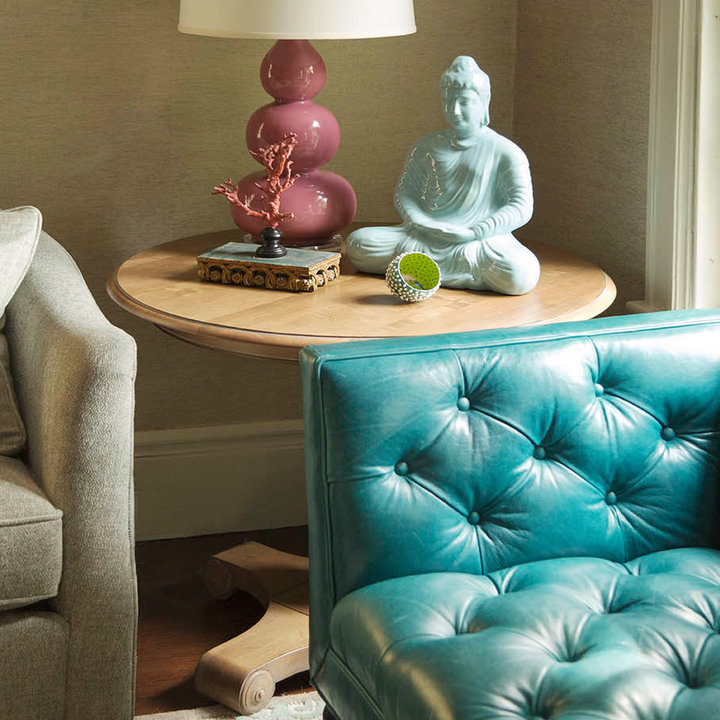
Style: Glamour